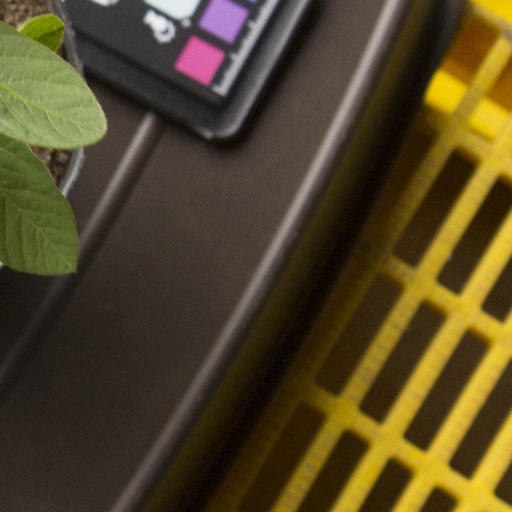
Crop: soybean